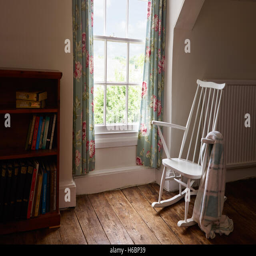
a white , empty rocking chair on a solid wood floor by a window in a room with a throw over it 's arm